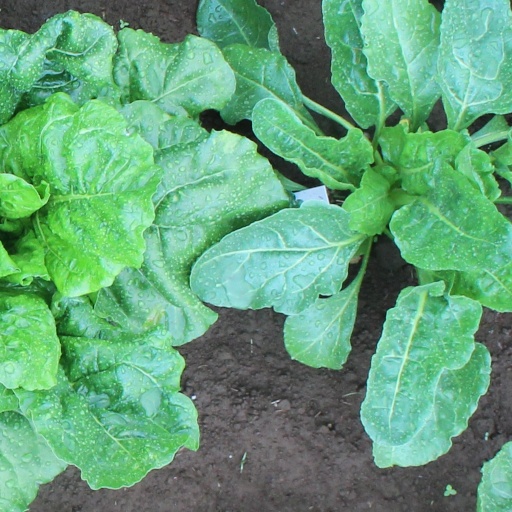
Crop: sugar beet